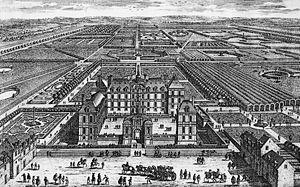
Liancourt est une commune française située dans le département de l'Oise en région Hauts-de-France. Ses habitants sont appelés les Liancourtois et les Liancourtoises.
Roger du Plessis-Liancourt, 2ᵉ duc de La Roche-Guyon, dit « duc de Liancourt », pair de France, est un militaire français, premier gentilhomme de la Chambre et premier écuyer de la Petite Écurie sous le règne de Louis XIII.